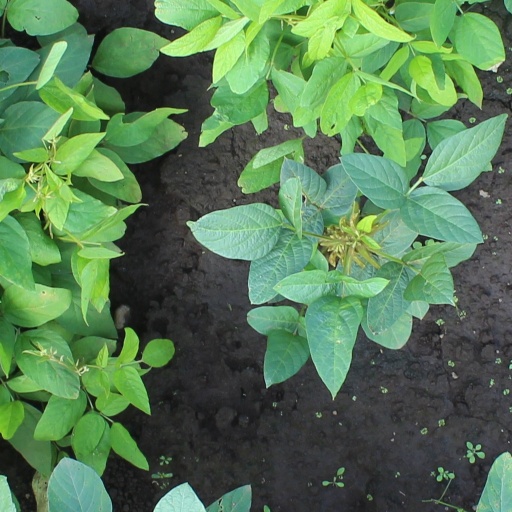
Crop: soybean